Coors strike and boycott

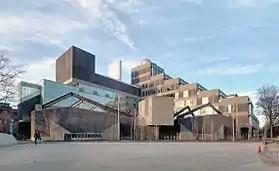
A color photograph of the Harvard Science Center, a modernist building used as a classroom and laboratory building at Harvard University

Another point of contention between the company and protestors involved the use of polygraph tests on job applicants, a process that the company had implemented following the 1960 kidnapping and murder of Adolph Coors III. These tests, conducted during the applicant's background check, were a significant point of contention among union members at the company, with the union alleging that the questions asked violated privacy and led to discrimination. Questions asked during the testing covered topics including the use of marijuana, personal debts the individual owed, political affiliations of the application (specifically regarding "subversive, revolutionary or communist activities"), and a question that read, "Is there anything in your personal life that might tend to discredit or embarrass this company if it were known?" Multiple sources also reported that applicants were asked about their sexual orientation. While critics of the testing alleged that the company used the information collected to prevent people from being hired based on political affiliations or sexuality, the company denied this. According to William Coors, approximately 45 percent of applicants failed the polygraph testing, primarily with regards to questions over drug use.